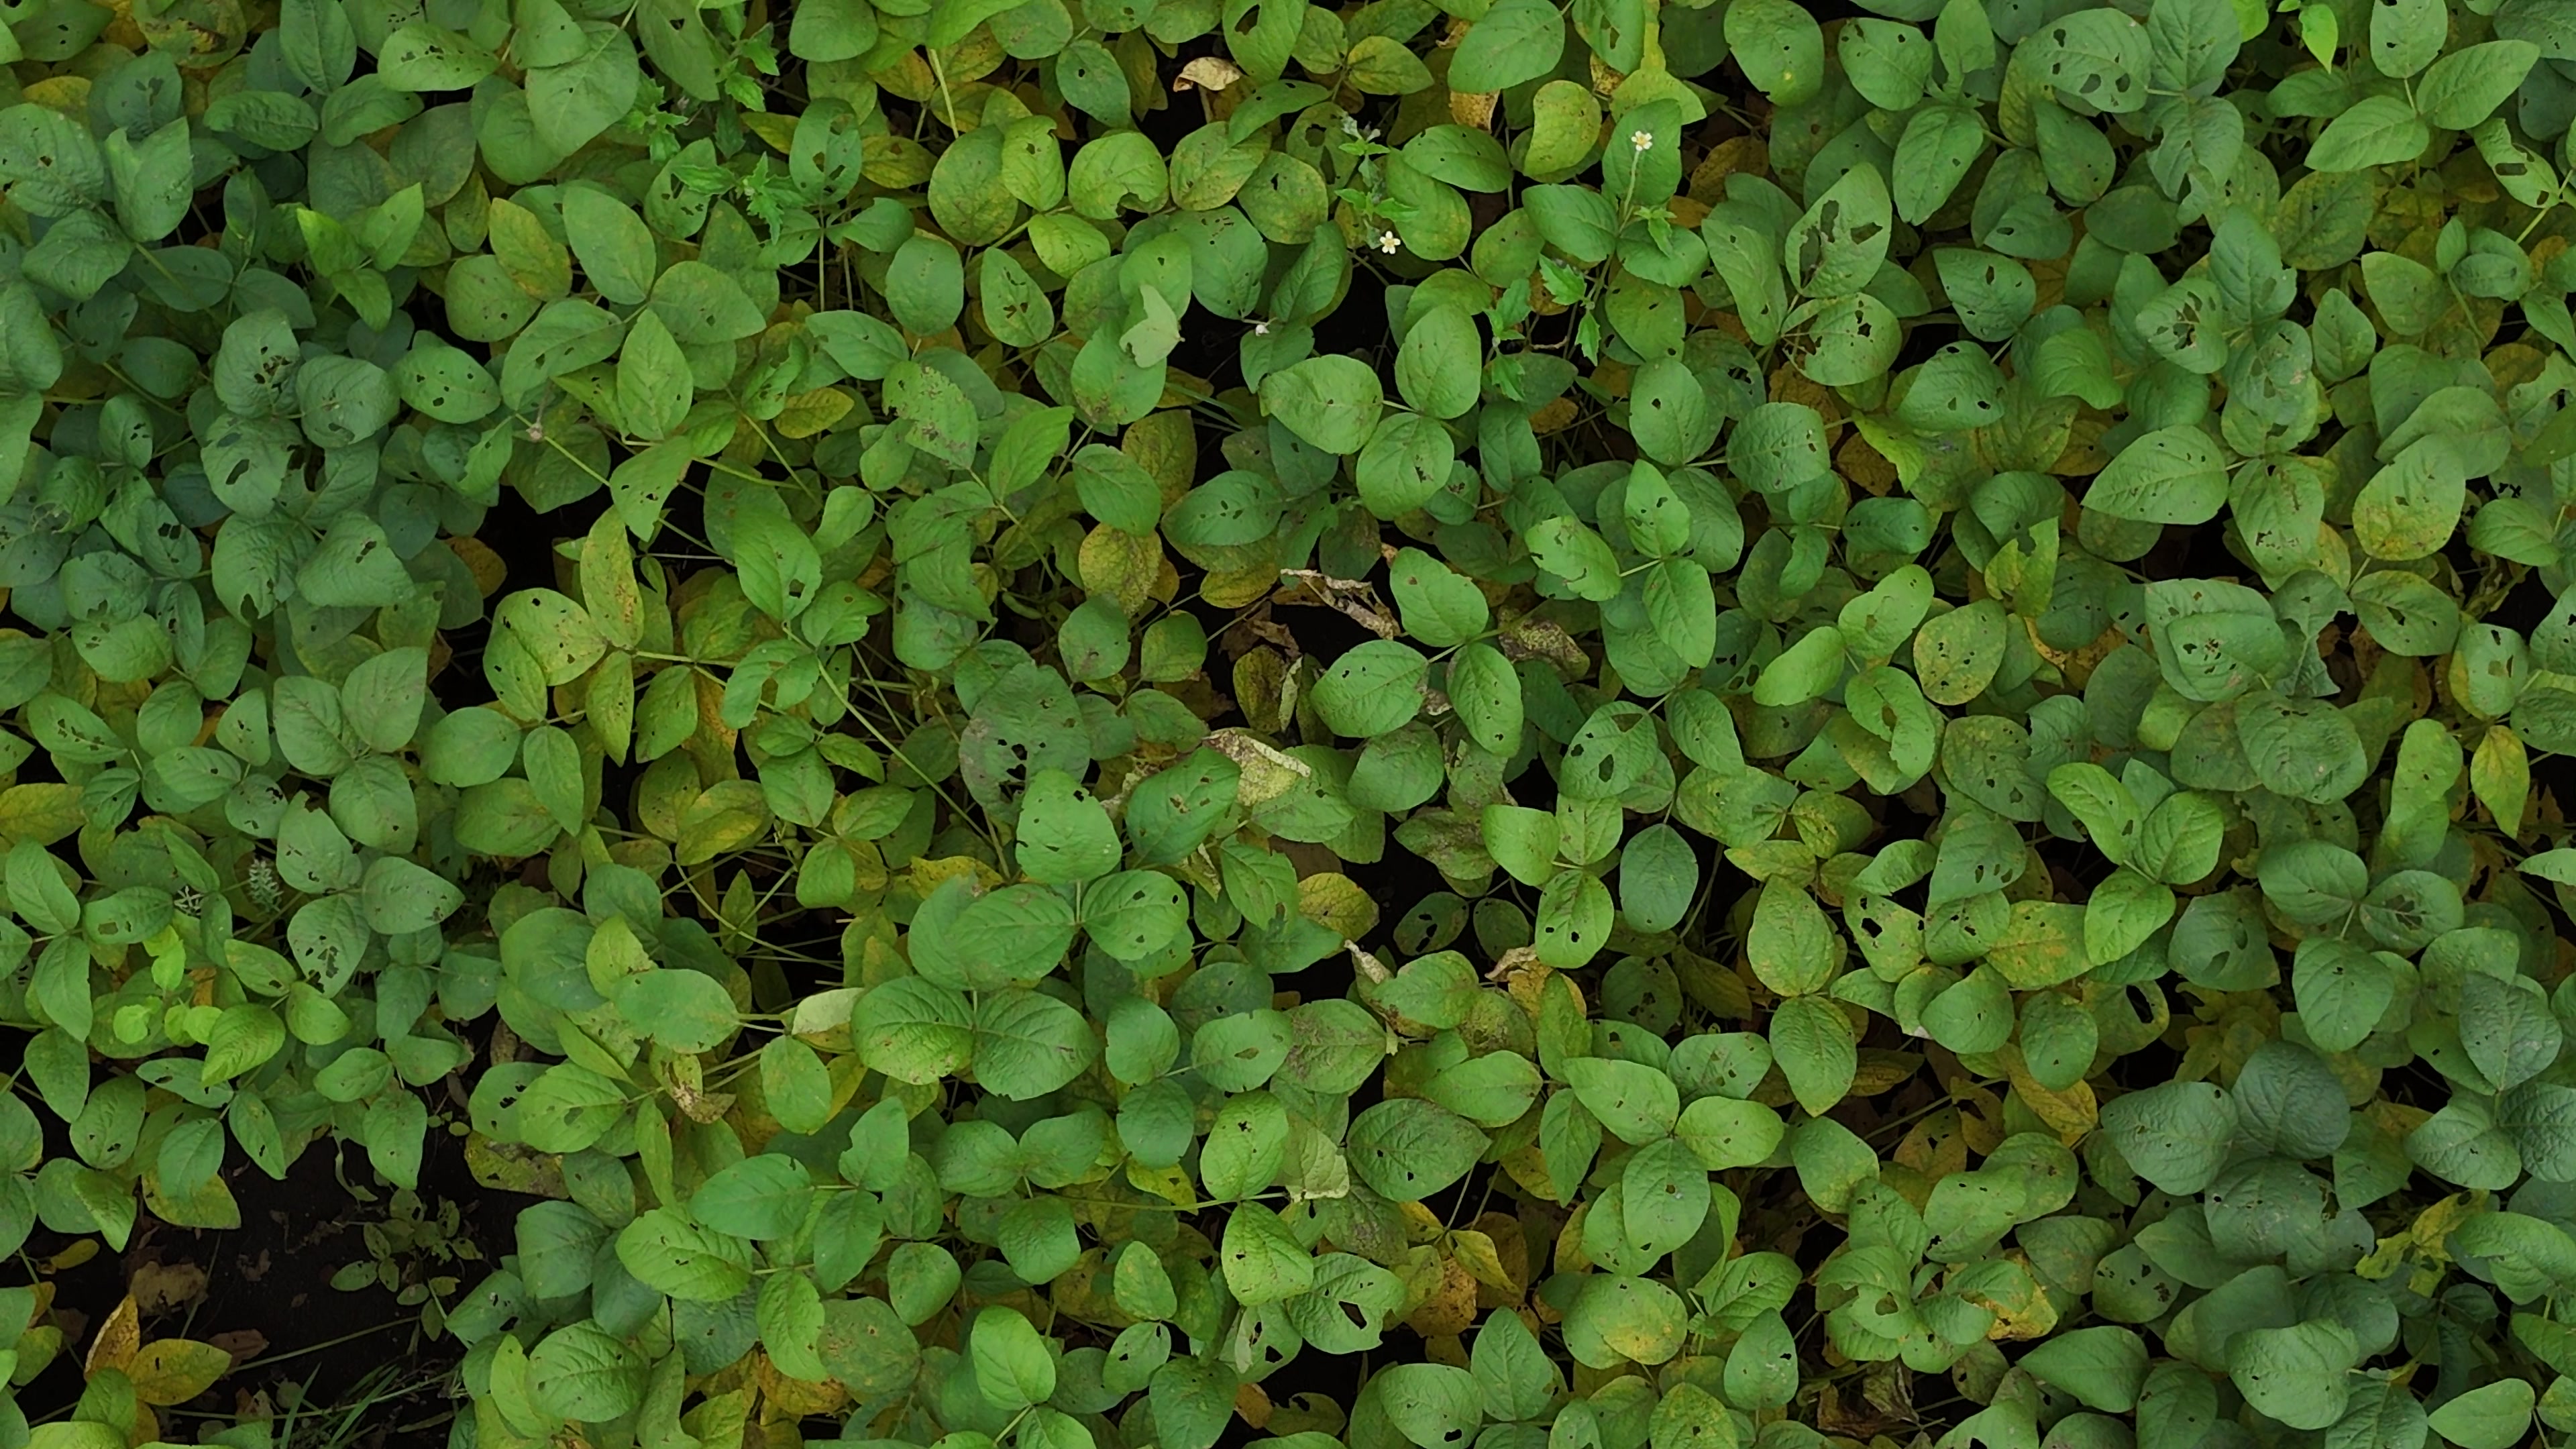
Label: Mosaic